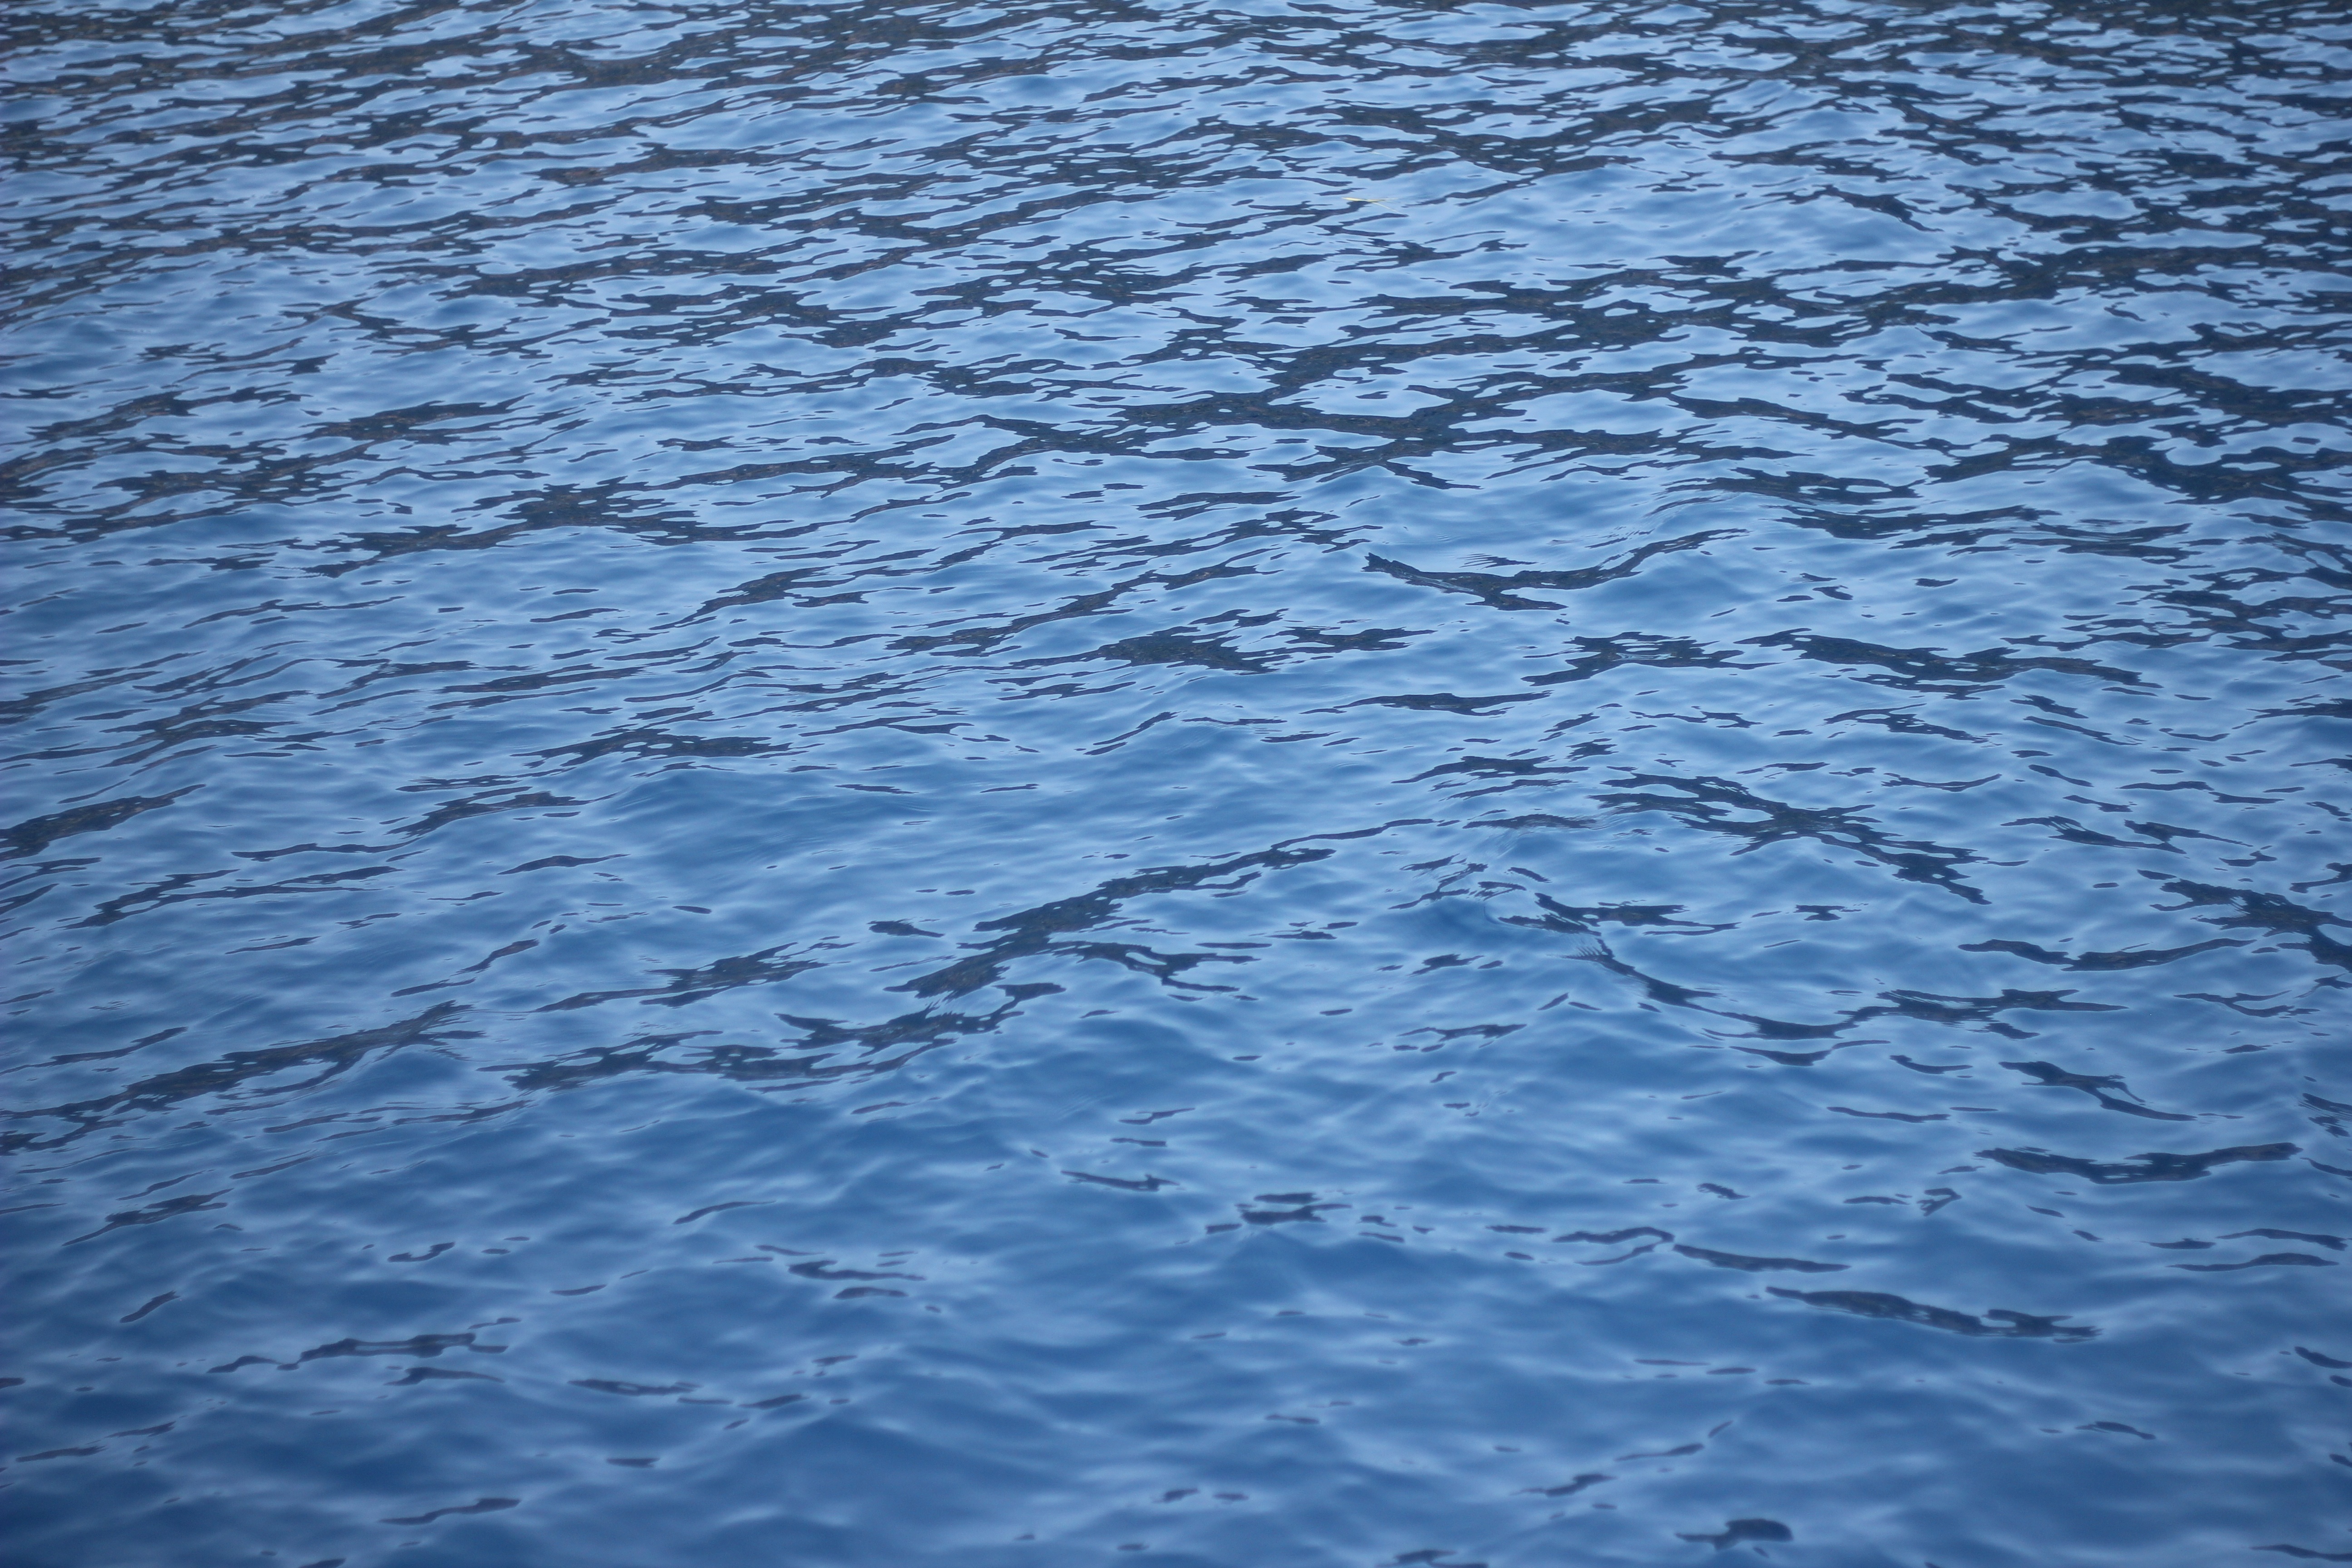
sea, water, nature, ocean, cold, drop, liquid, sunlight, texture, wave, wet, summer, ripple, clear, ice, reflection, fresh, clean, blue, wind wave